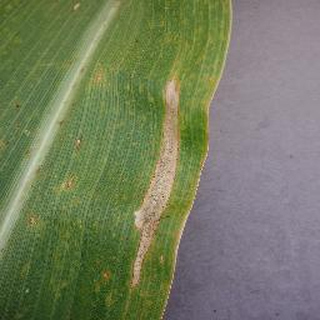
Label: corn_northern_leaf_blight